Fairhaven Town Hall

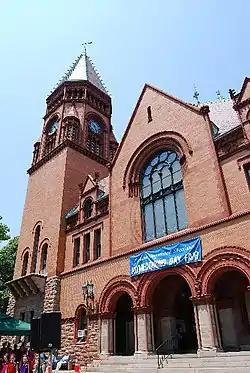

Fairhaven Town Hall is the town hall of Fairhaven, Massachusetts. It is located at 40 Center Street, between Walnut and William Streets, across Center Street from the Millicent Library. The brick and stone High Victorian Gothic hall was designed by Charles Brigham and built in 1892. It was given to the town by Henry Huttleston Rogers, who also made other significant contributions to the town, including the library. The building's granite trim elements were quarried in St. George, New Brunswick and Red Beach, Maine.